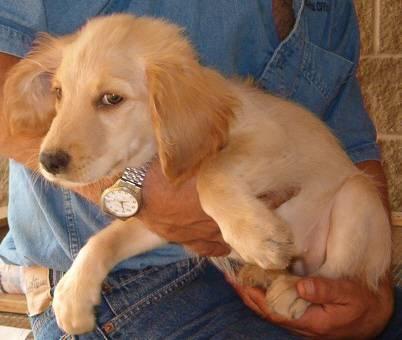
dog